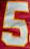
Number: 5